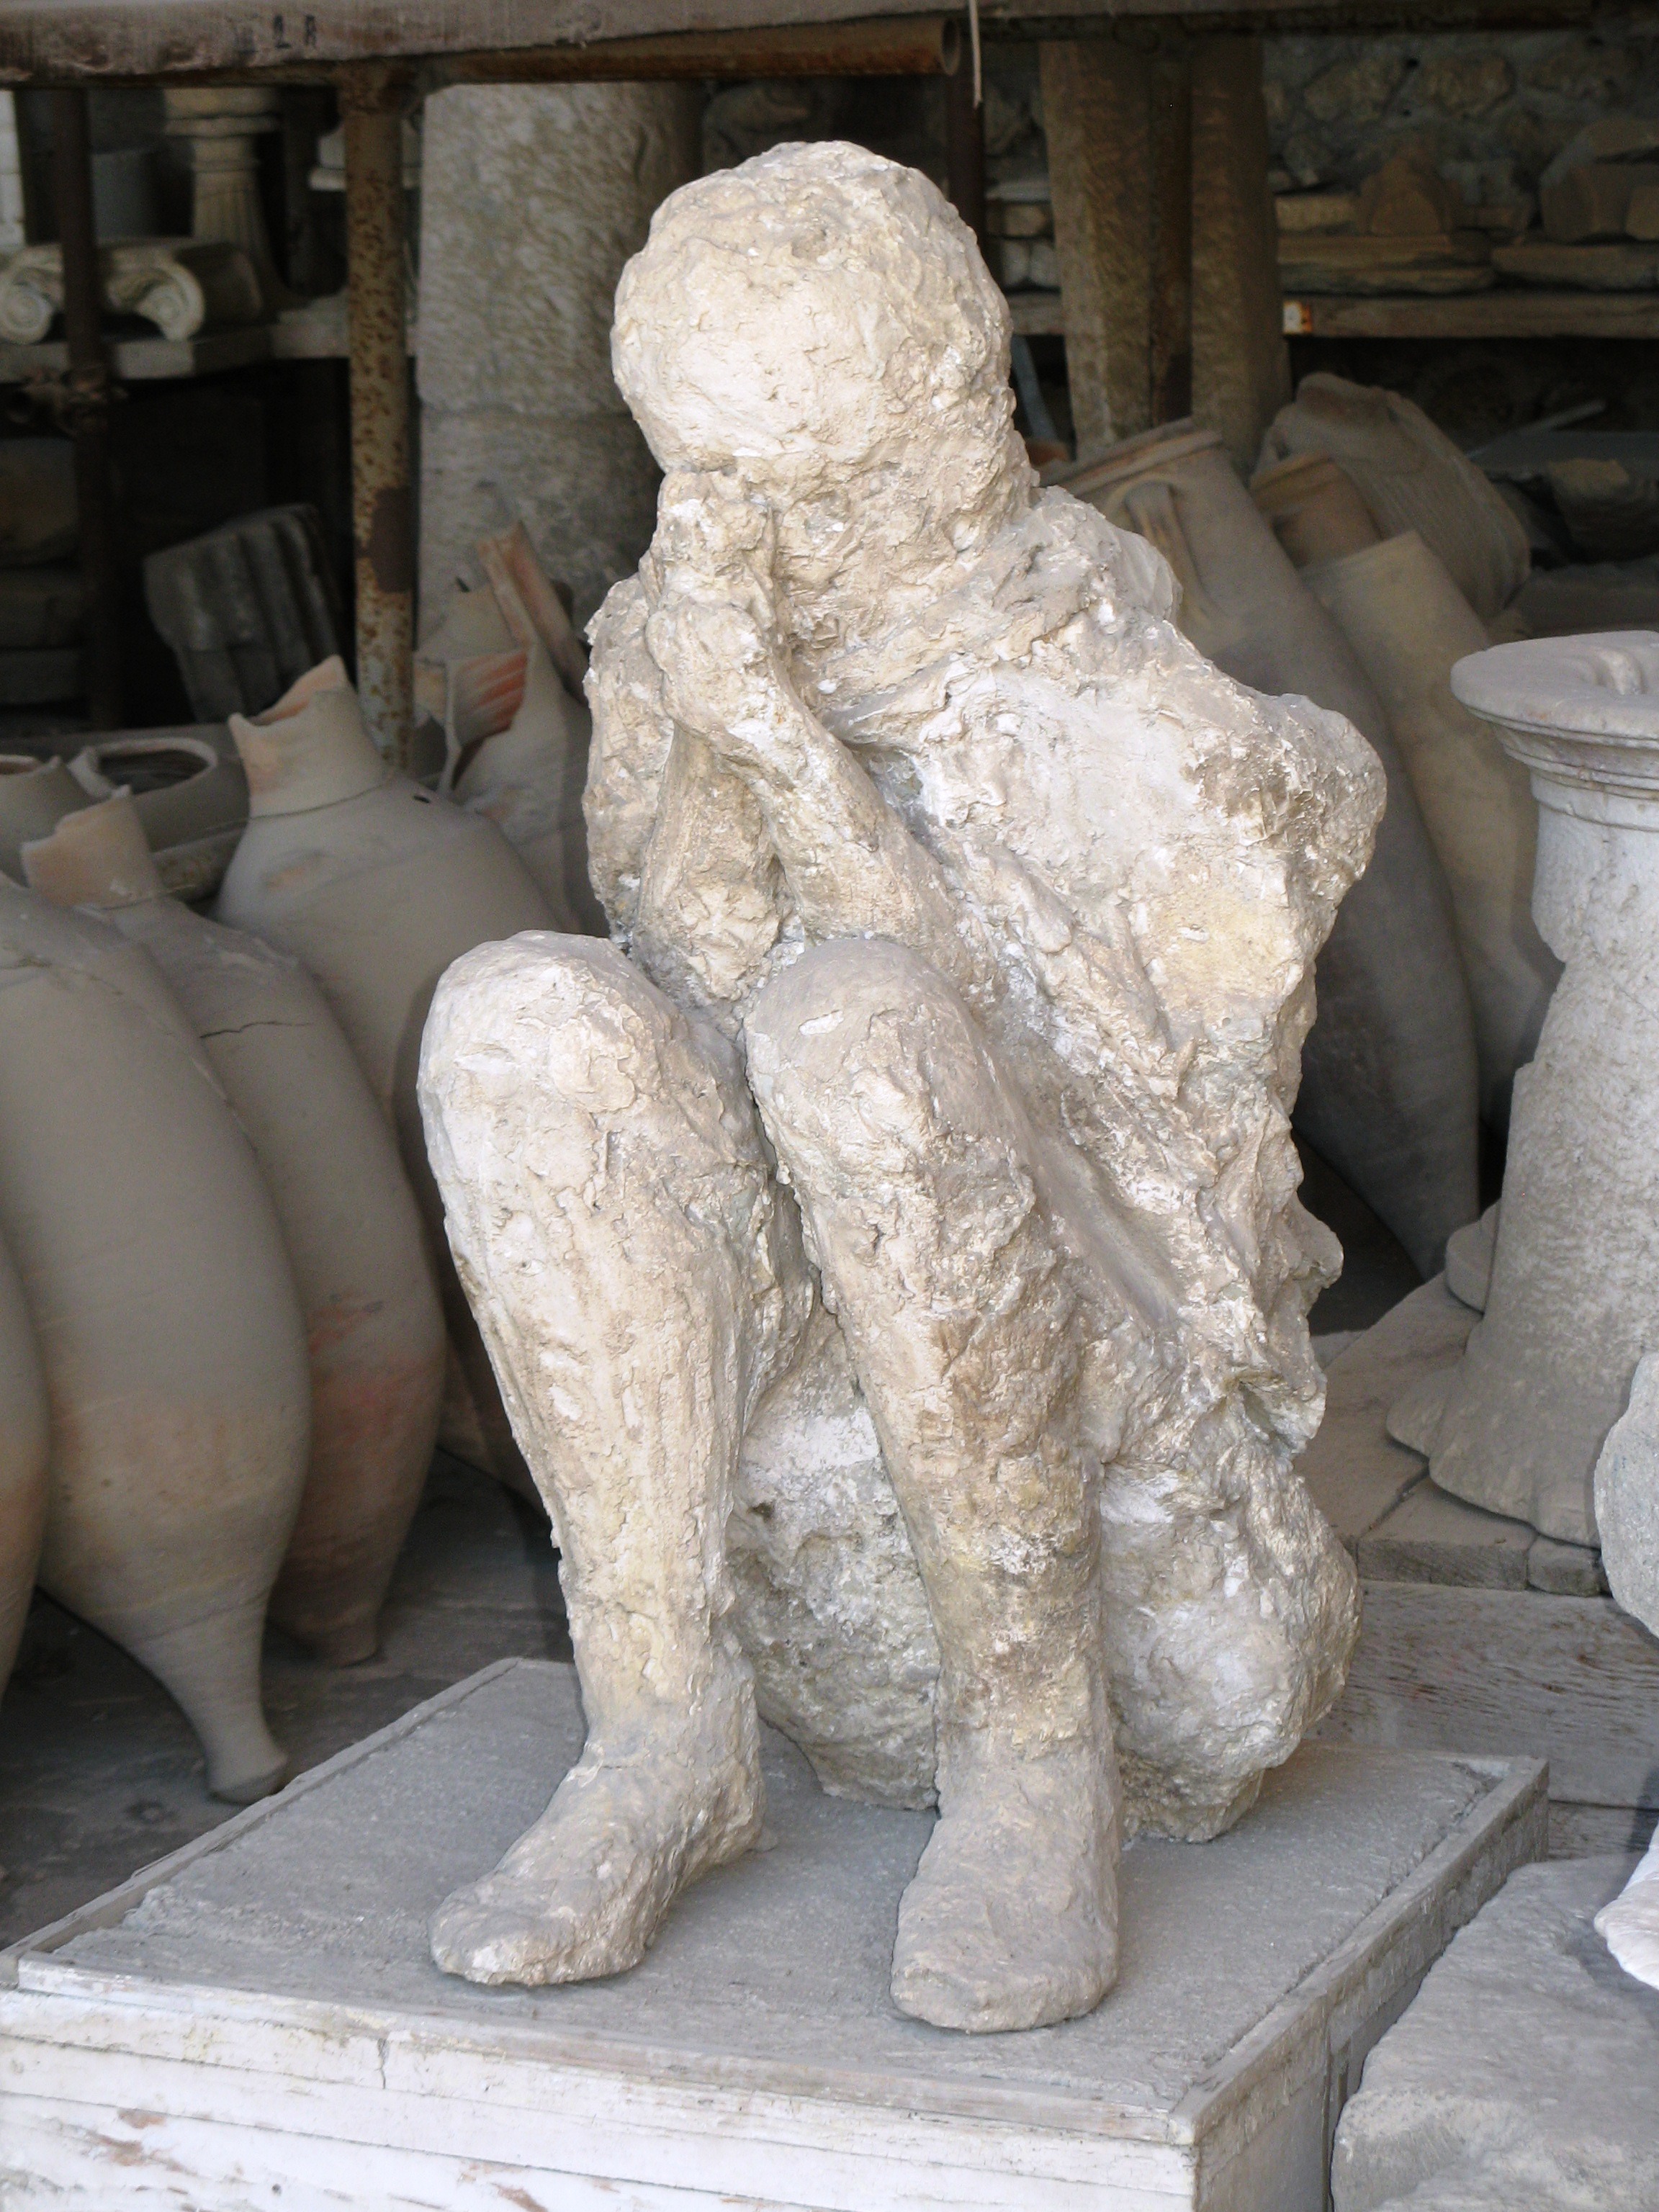
man, creative, structure, stone, monument, statue, artistic, ancient, italy, artwork, sculpture, art, creativity, design, temple, historical, carving, stonework, pompeii, stone carving, ancient history